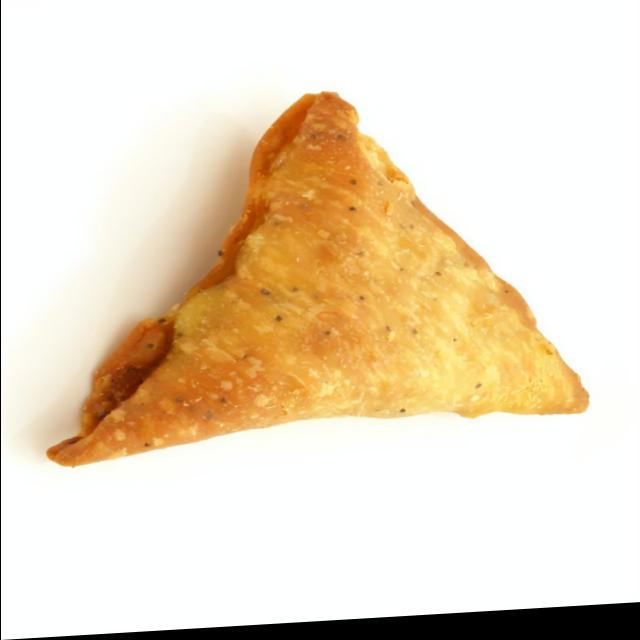
Dish: samosa